Heros von Borcke

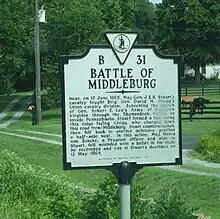
Commemorative plaque image

Stuart soon was impressed by the new arrival, and the two became fast friends. Following the cavalry's famed "ride around McClellan's army", General Stuart wrote, "Capt. Heros von Borcke, a Prussian cavalry officer, who lately ran the blockade, assigned me by the honorable Secretary of War, joined in the charge of the First Squadron in gallant style, and subsequently, by his energy, skill, and activity, won the praise and admiration of all".